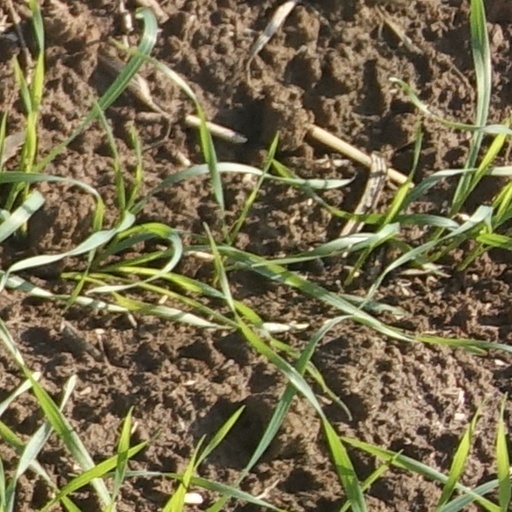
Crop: wheat